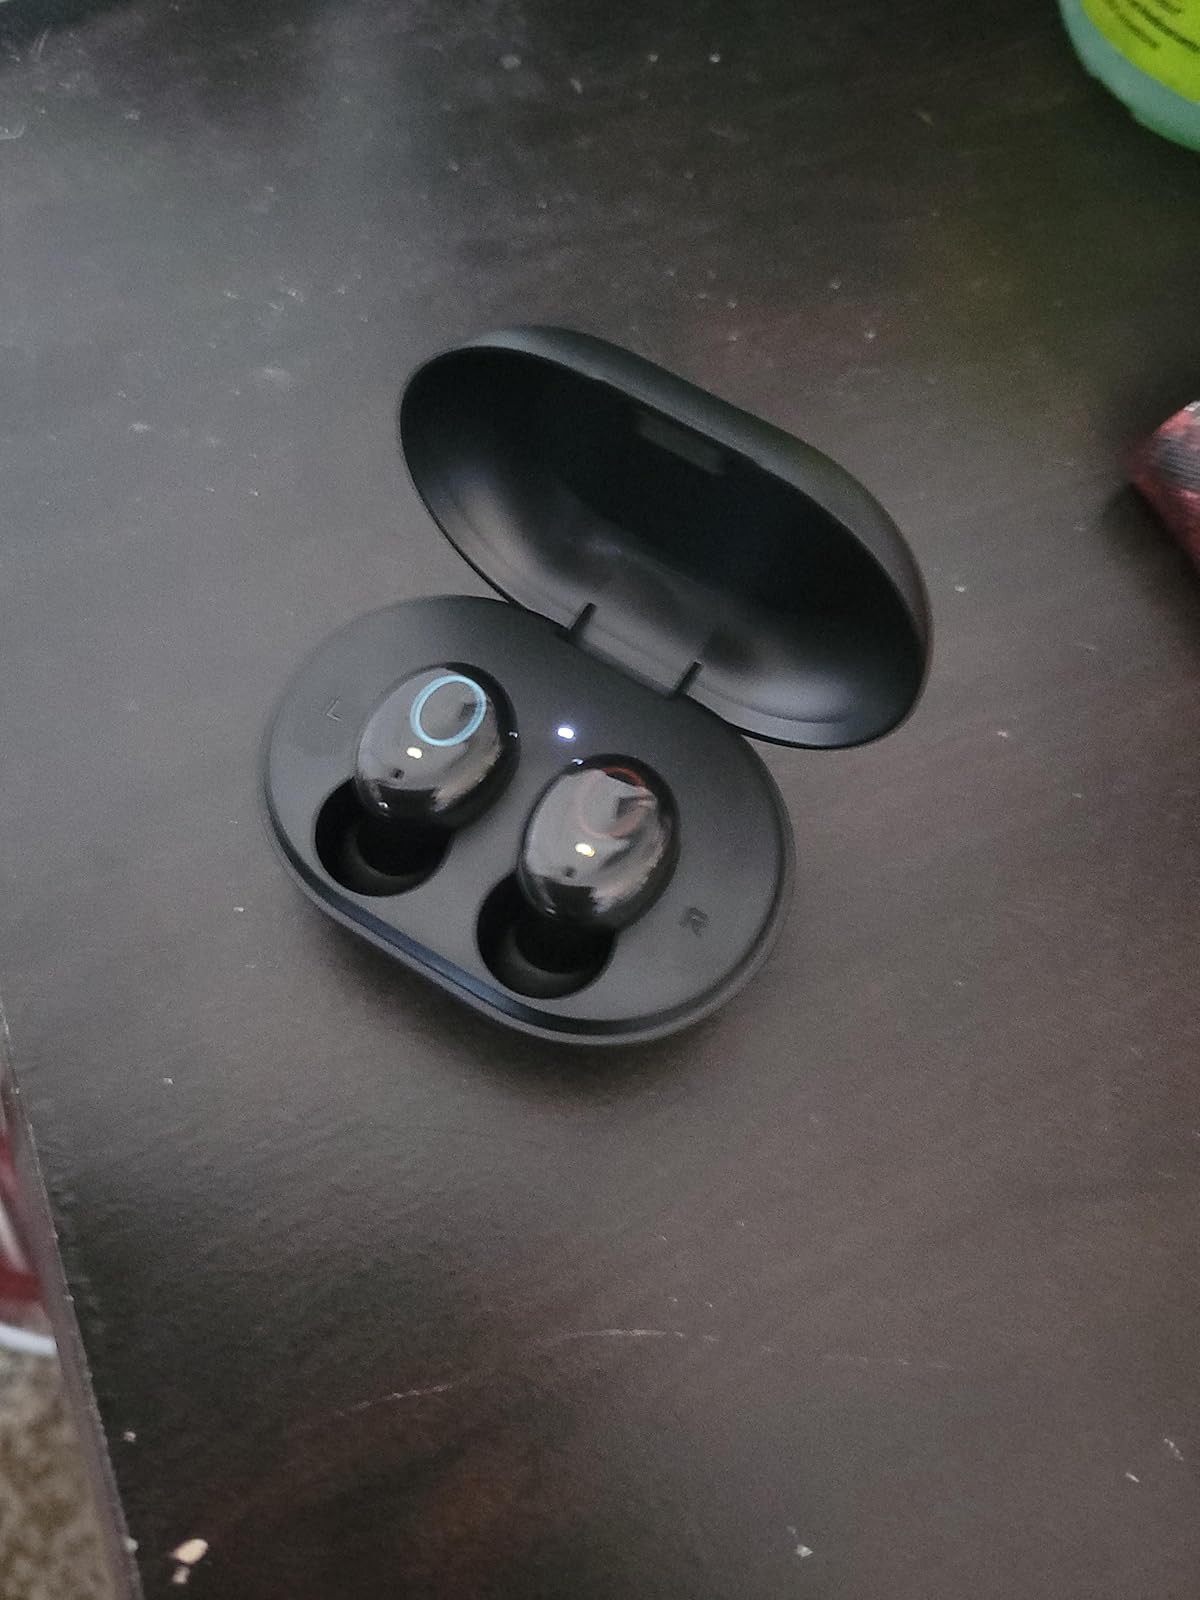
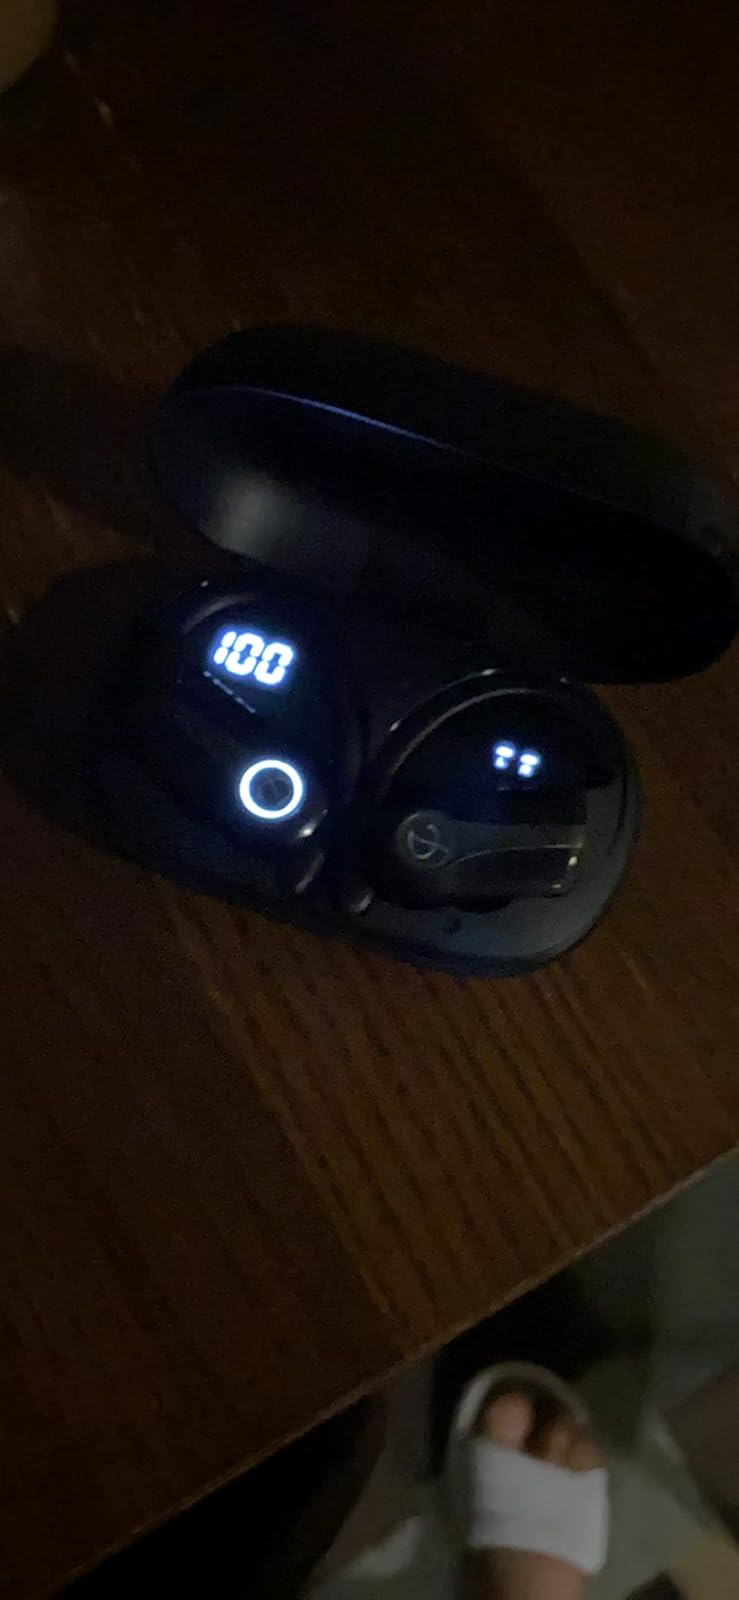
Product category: earbuds
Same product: no